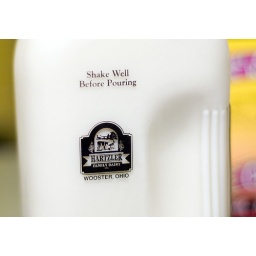
non-homogenised, in glass bottle